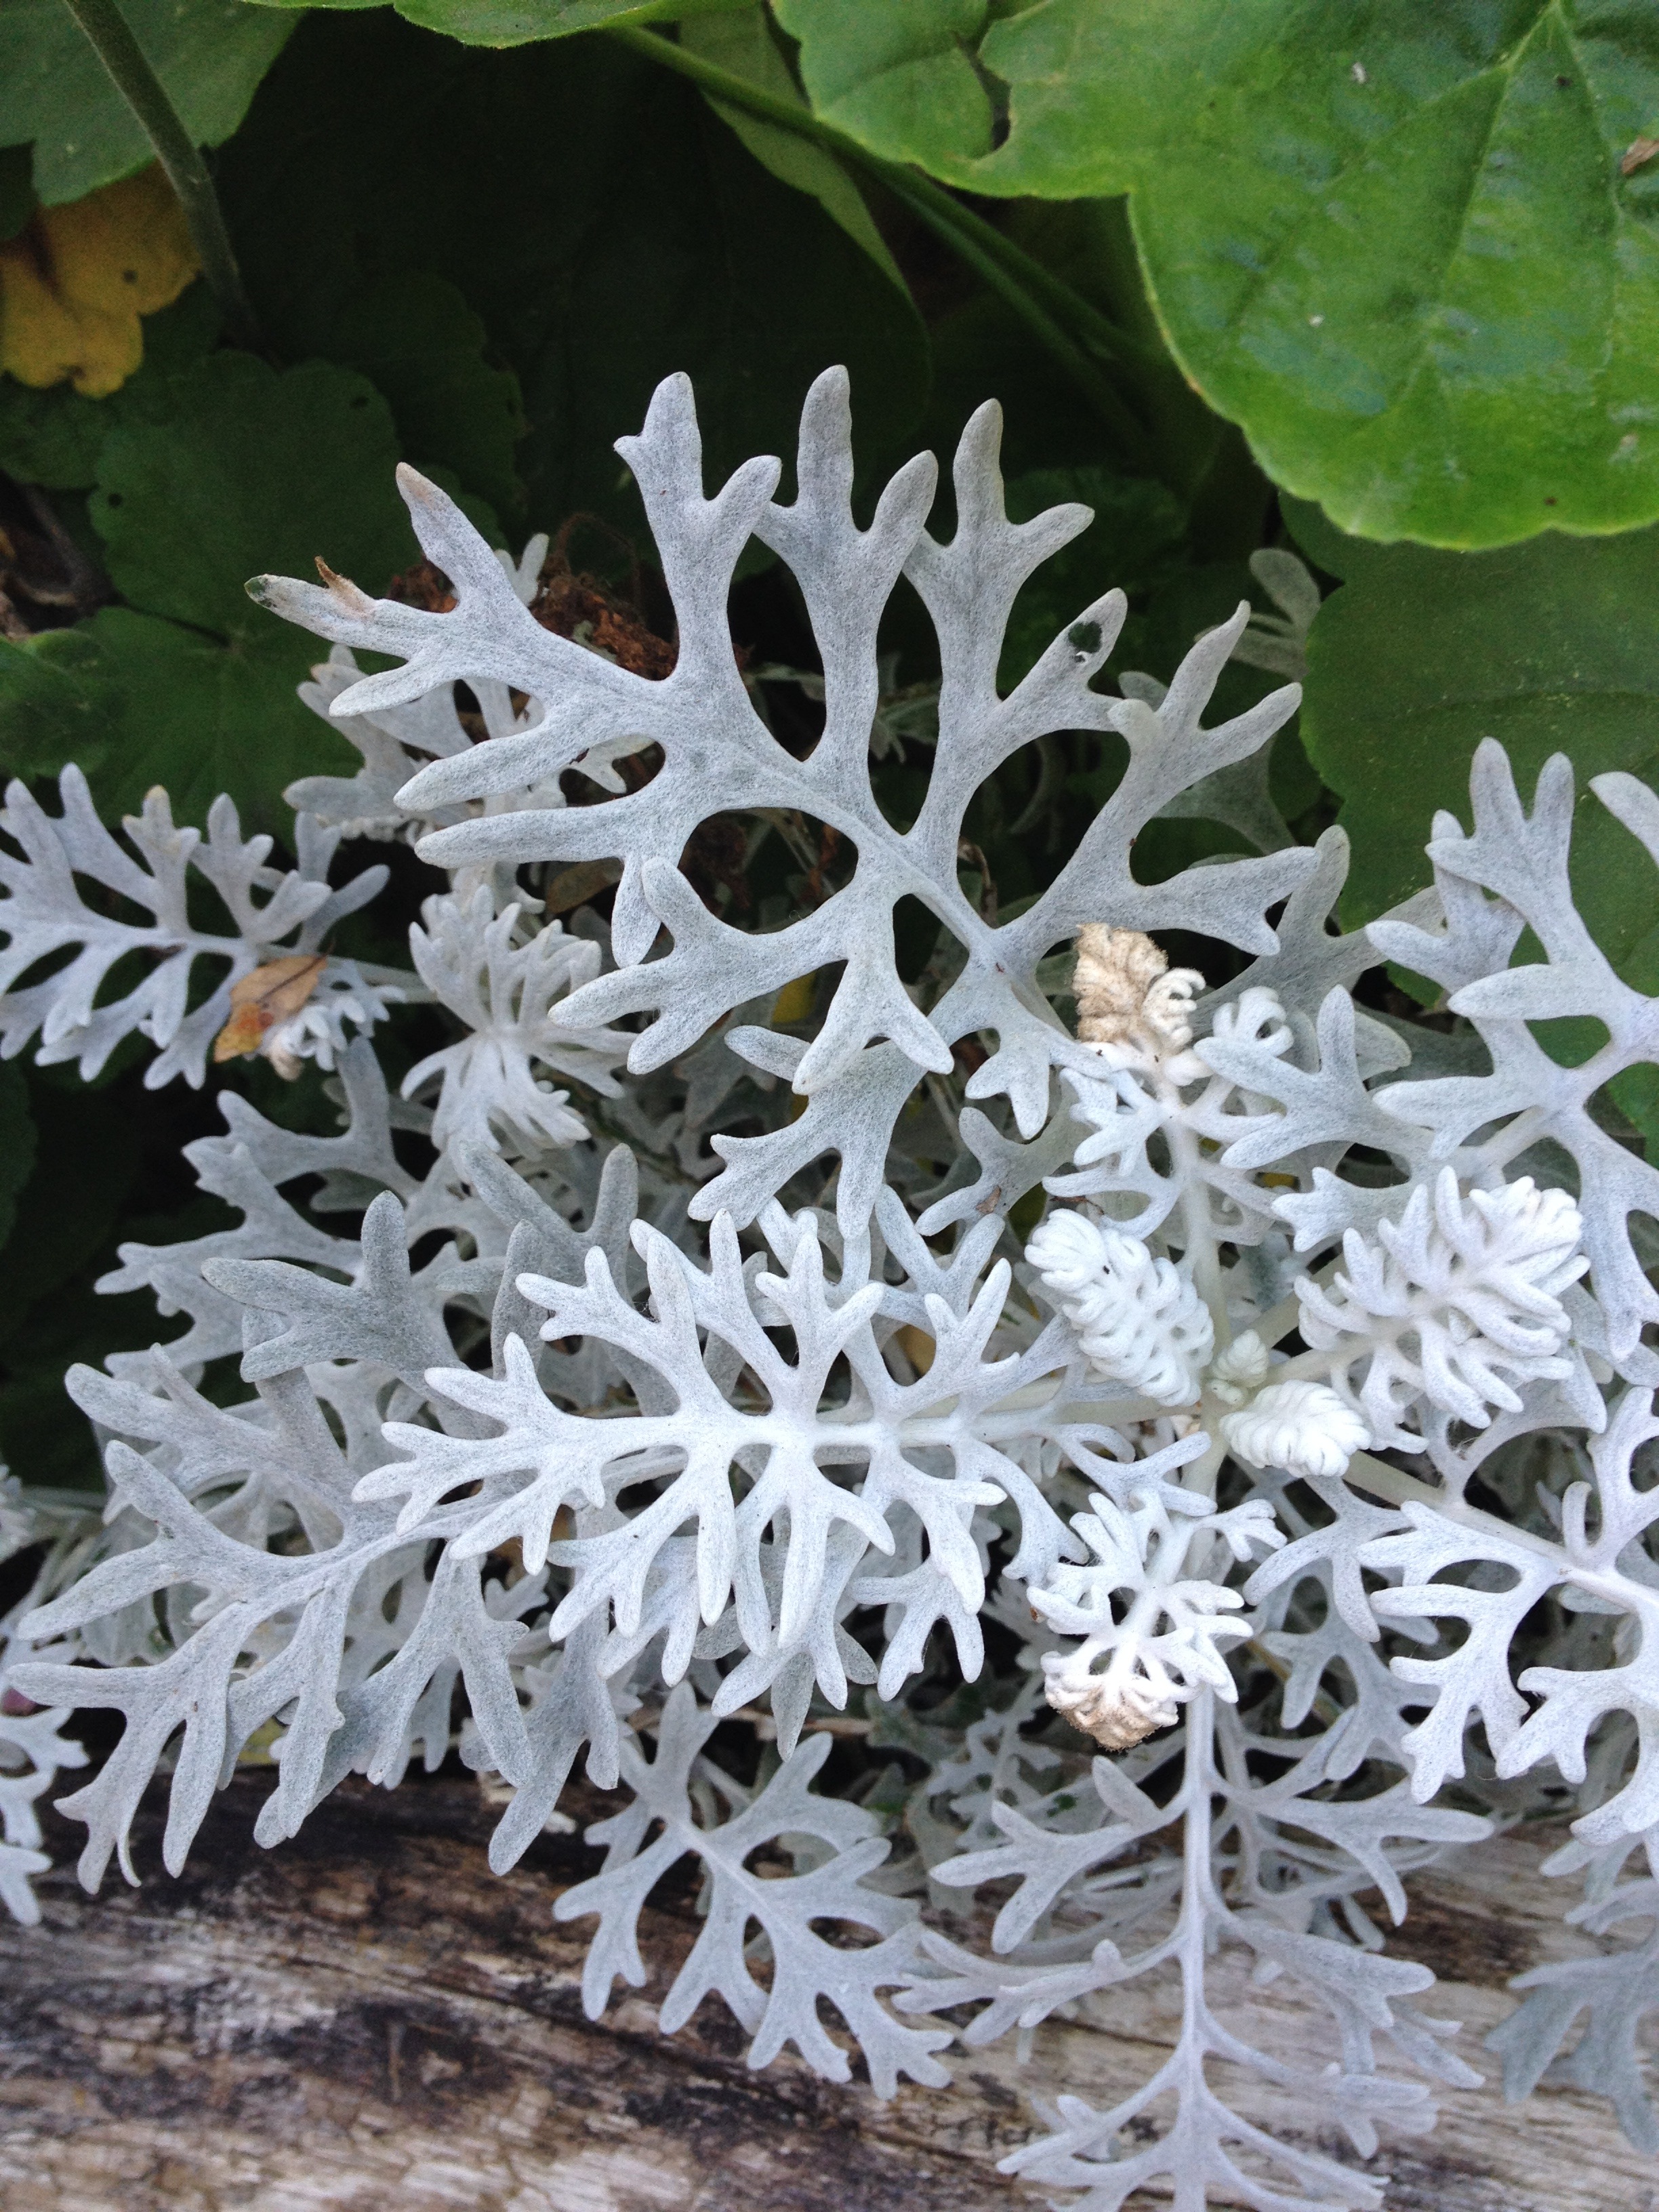
tree, nature, branch, plant, leaf, flower, frost, environment, foliage, herb, hike, natural, botany, agriculture, botanical, christmas decoration, outdoors, art, vegetation, branches, horticulture, organic